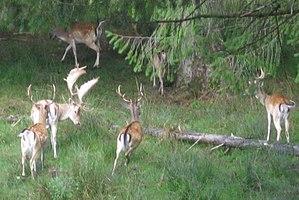
Au parc animalier (400 ha, créé en 1968) du vieux prieuré, maintenant château de Boutissaint près de Treigny en Puisaye, au sud du département de l'Yonne, Bourgogne, France. Une petite harde de daims, dont certains au trophée impressionnant, vient de sortir de la mare près de la chapelle Sainte-Langueur. La mare est alimentée par la source du même nom située à 130 m au sud du bâtiment principal du château."
Le château de Boutissaint se trouve à Treigny dans la région naturelle de Puisaye, dans l'Yonne, en Bourgogne, France.